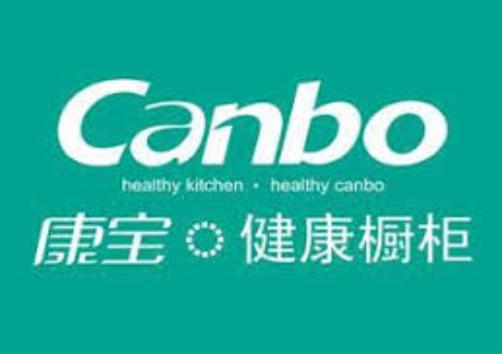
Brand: canbo
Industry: Necessities